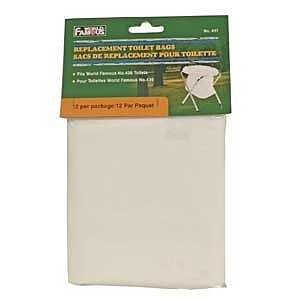
437 WHITE REPLACEMENT TOILET B
BG REPL WHT 12BG/PK 19X23IN
Brand: WORLD FAMOUS SALES OF
Category: Sporting Goods > Outdoor Recreation > Camping & Hiking > Portable Toilets & Showers > Portable Toilets & Urination Devices